Answer in natural language. Considering the relative positions, is black colour chair (marked A) to the left or right of brown wooden bat (marked C)? Choose between the following options: right or left
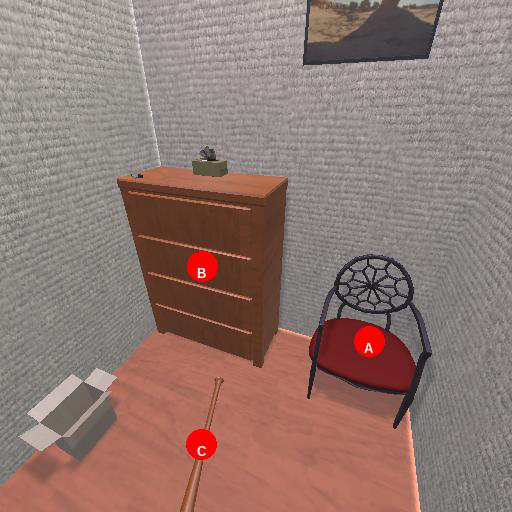
<answer>right</answer>